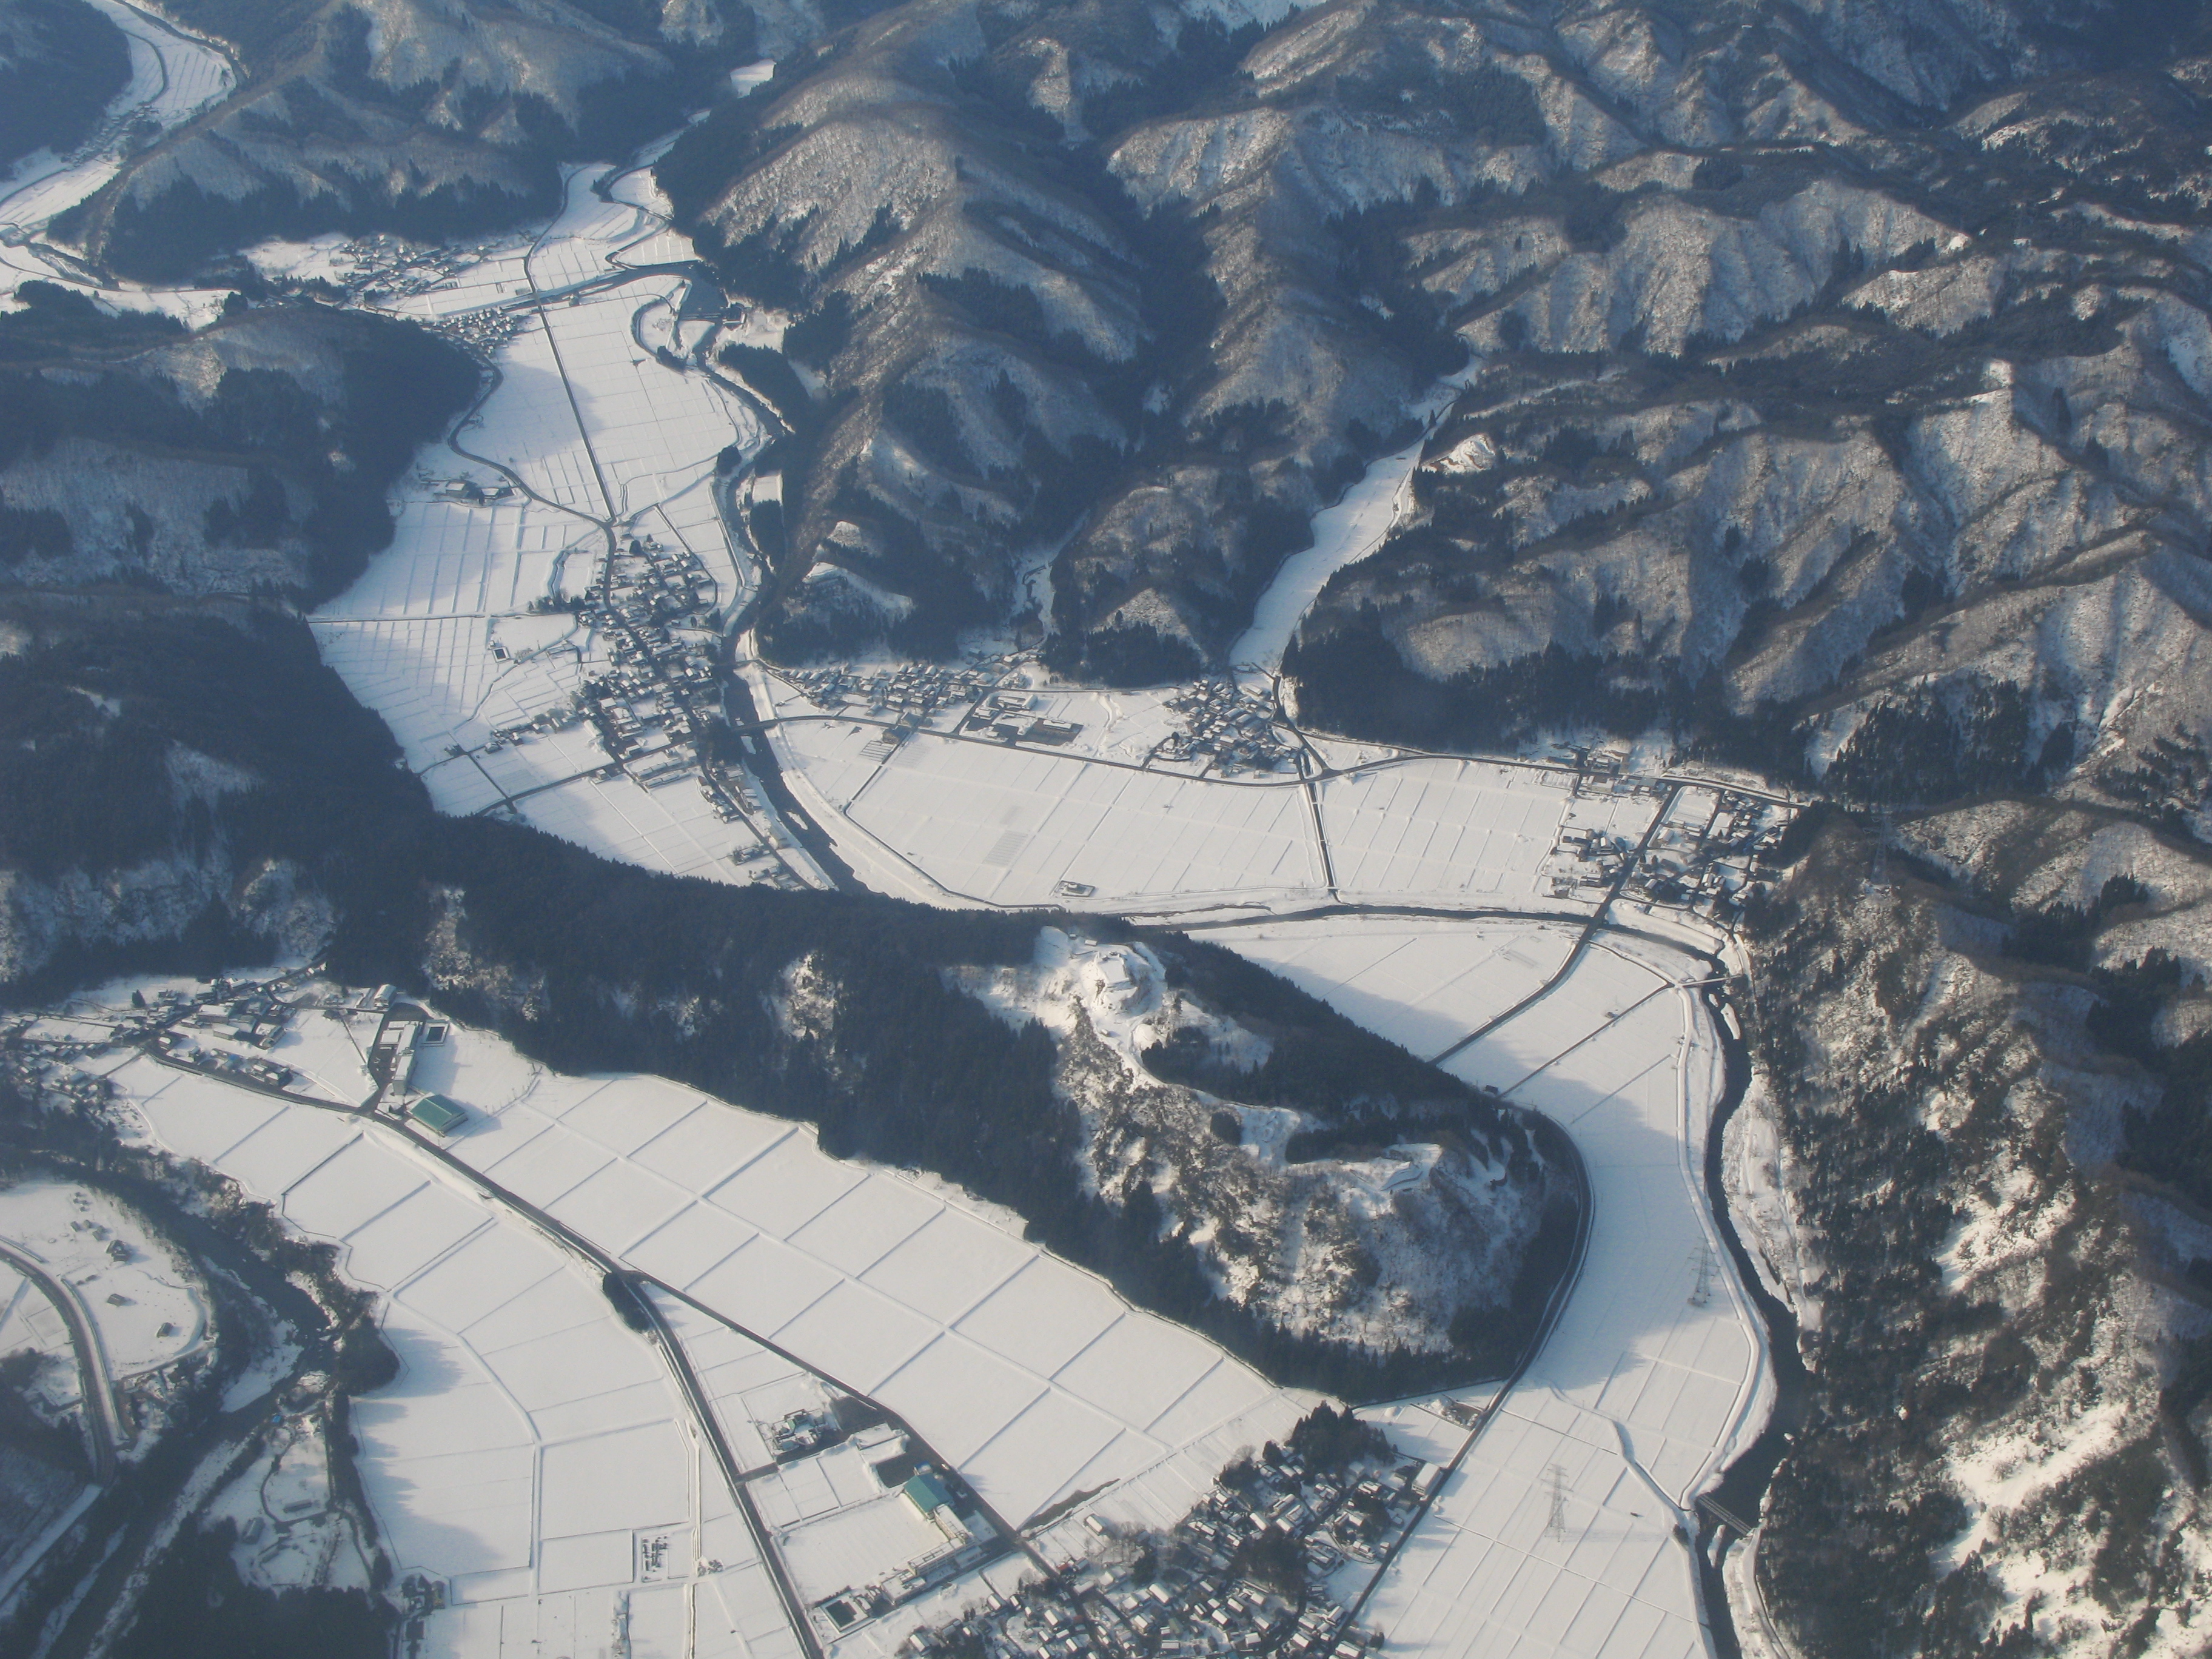
landscape, mountain, snow, winter, view, mountain range, high, ridge, winter sport, alps, hires, views, piste, hi, res, powershotg7, canong7, aerial photography, mountain pass, geological phenomenon